The Unbeliever

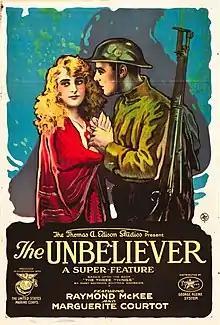
Movie poster

The Unbeliever is a 1918 American silent propaganda film made towards the end of World War I. It was directed by Alan Crosland for the Edison Company towards its last days as a functioning film-making company. It stars Raymond McKee and Marguerite Courtot, who married a few years later, and Erich von Stroheim.